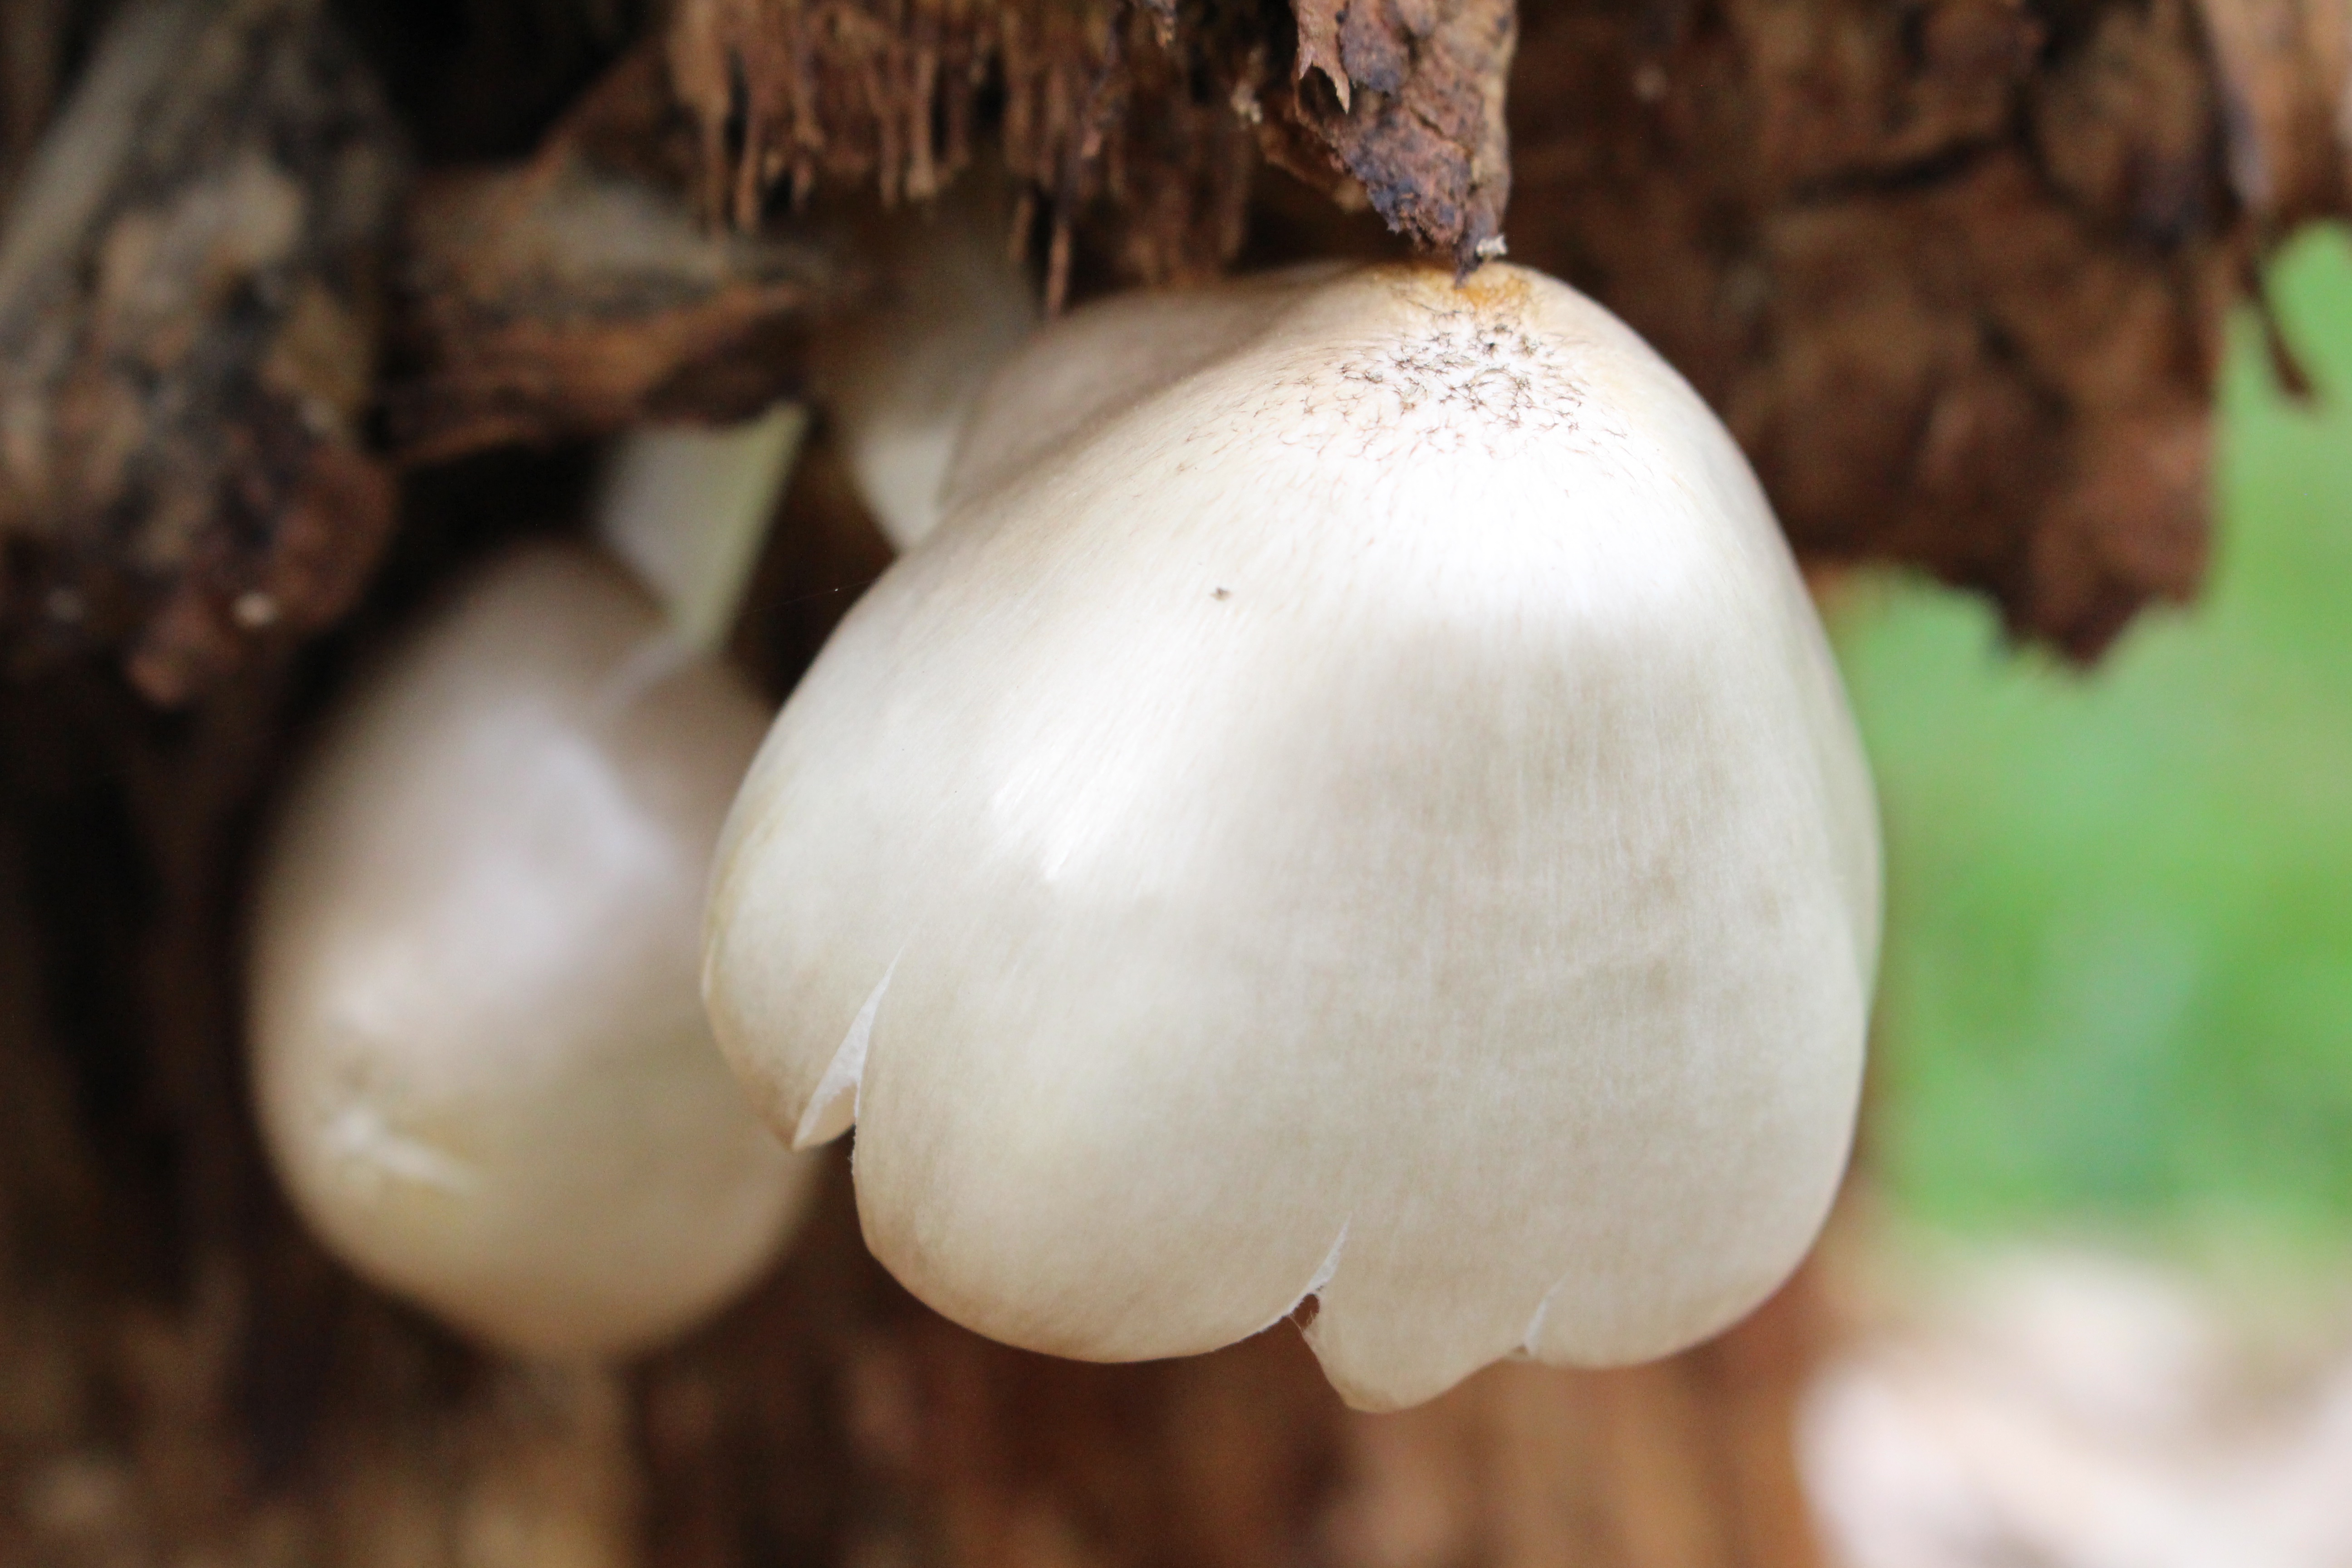
tree, nature, plant, leaf, flower, food, produce, vegetable, botany, flora, close up, macro photography, flowering plant, plant stem, land plant, onion genus